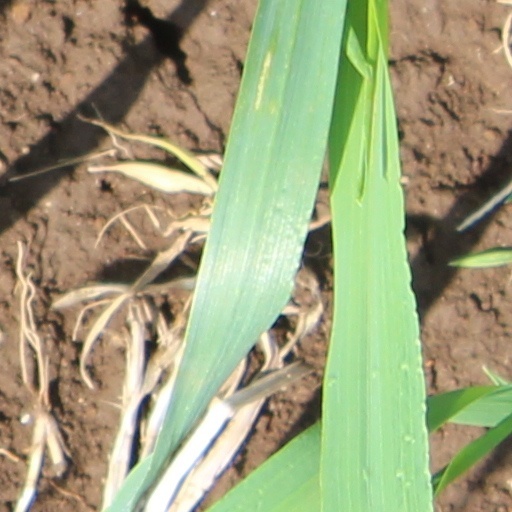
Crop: wheat